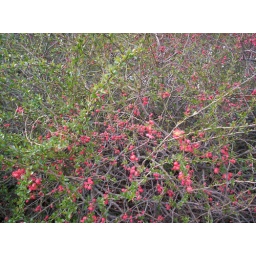
Some red flowers in a bush